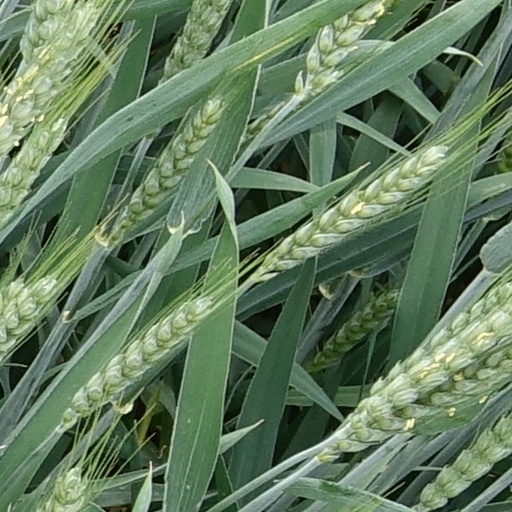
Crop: wheat